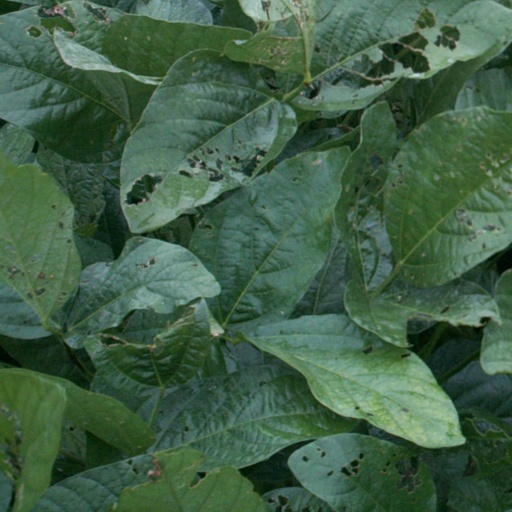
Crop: soybean